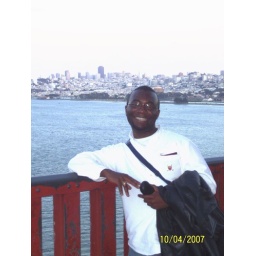
junior on golden gate bridge with san francisco in the backround